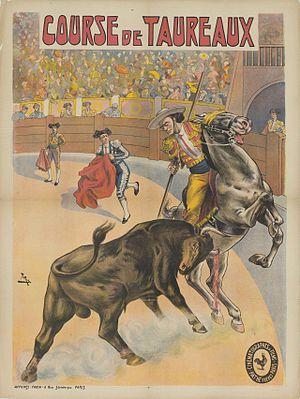
La tauromachie est la manière d’affronter le taureau, soit lors de combats à l’issue desquels le taureau est mis à mort, soit lors de jeux, sportifs ou burlesques comme les taurokathapsies.
Séville est une ville du Sud de l’Espagne, capitale de la province de Séville et de la communauté autonome d’Andalousie.
La course de taureaux est un spectacle au cours duquel des hommes affrontent le taureau, à pied ou à cheval. Elle consiste, soit en des combats à l’issue desquels le taureau est mis à mort, soit en des jeux sportifs, soit en des jeux burlesques.